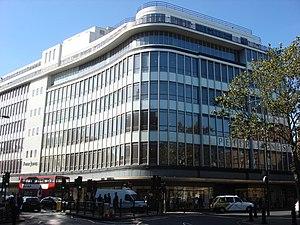
L'Architecture moderne ou Mouvement moderne naît du passage progressif de la campagne à la ville dans un contexte de changements techniques, sociaux et culturels liés à la révolution industrielle. Les conséquences se font sentir dans la construction et l'urbanisme entre la fin du XVIIIᵉ siècle et le début du XIXᵉ siècle et plus précisément dans l'après guerre après Waterloo. Puis une ligne cohérente de pensée se produit pour la première fois en Angleterre avec William Morris en 1860 mais le point crucial du processus qui met la théorie et la pratique face à la réalité est atteint par Walter Gropius en 1919 quand il ouvre le Bauhaus de Weimar. C'est à ce moment que l'on peut parler au sens strict du terme de mouvement moderne.